John Painter (cricketer)

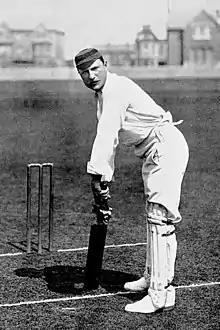
Painter in about 1895

John Richard Painter (11 November 1856 – 16 September 1900) was an English cricketer who played professionally for Gloucestershire, South, Lord Sheffield's XI and an England XI.